Merchant's mark

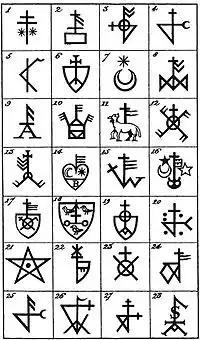
A selection of merchants' marks used by medieval merchants of the City of Norwich, England

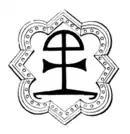
Merchant's mark of Thomas Horton (d. 1530), wool merchant of Iford, Wiltshire, used on English woollens sent to Flanders. Engraved on his monumental brass 1520 in Holy Trinity Church, Bradford-on-Avon

A merchant's mark is an emblem or device adopted by a merchant, and placed on goods or products sold by him in order to keep track of them, or as a sign of authentication. It may also be used as a mark of identity in other contexts.